Frederick Thomas Sargood

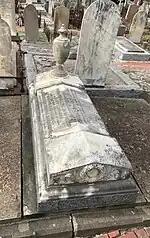
Sargood's grave at St Kilda Cemetery

Although Sargood's political leanings were conservative, he had piloted the first Factories Act through the Council with skill and, in his own firm, the Saturday half-holiday had been brought in as far back as 1852. Sargood joined the George Turner government in September 1894 as Minister of Defence but, about three months later, again resigned on a question of principle. He resumed the position of Leader of the Council and played a prominent part in the Federation movement. His views on the tariff prevented his being elected as one of the Victorian delegates to the 1897 convention but, at the first federal election in 1901, he was elected as one of the senators for Victoria, in spite of the opposition of the protectionist press. When the Senate met he was nominated for the position of President which, however, went to Sir Richard Baker by 21 votes to 12. Subsequently, Sargood took a leading position in the Senate.